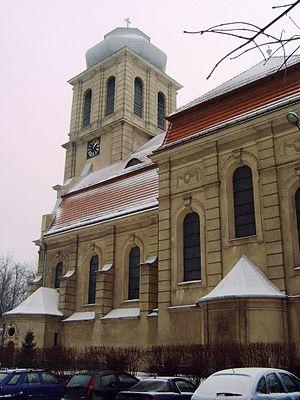
église (Dąbrówka Mała - Katowice)Polski: Katowice Dąbrówka Mała - kościół p.w. św. Antoniego (zabytek nr rejestr. A/1558/94)